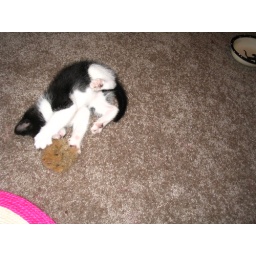
Black and white kitten playing with furball from above